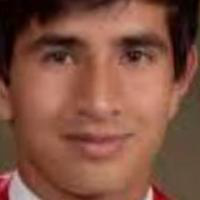
Age group: age 11-20